Moxie

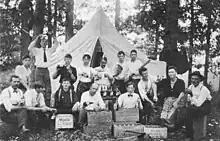
A group of friends from Allentown, Pennsylvania, celebrating Independence Day in 1913 with a case of Moxie

Moxie originated around 1876 as a patent medicine called "Moxie Nerve Food", by Augustin Thompson in Lowell, Massachusetts. Thompson claimed that it contained an extract from a rare, unnamed South American plant, which is now known to be gentian root. Moxie, he claimed, was especially effective against "paralysis, softening of the brain, nervousness, and insomnia".